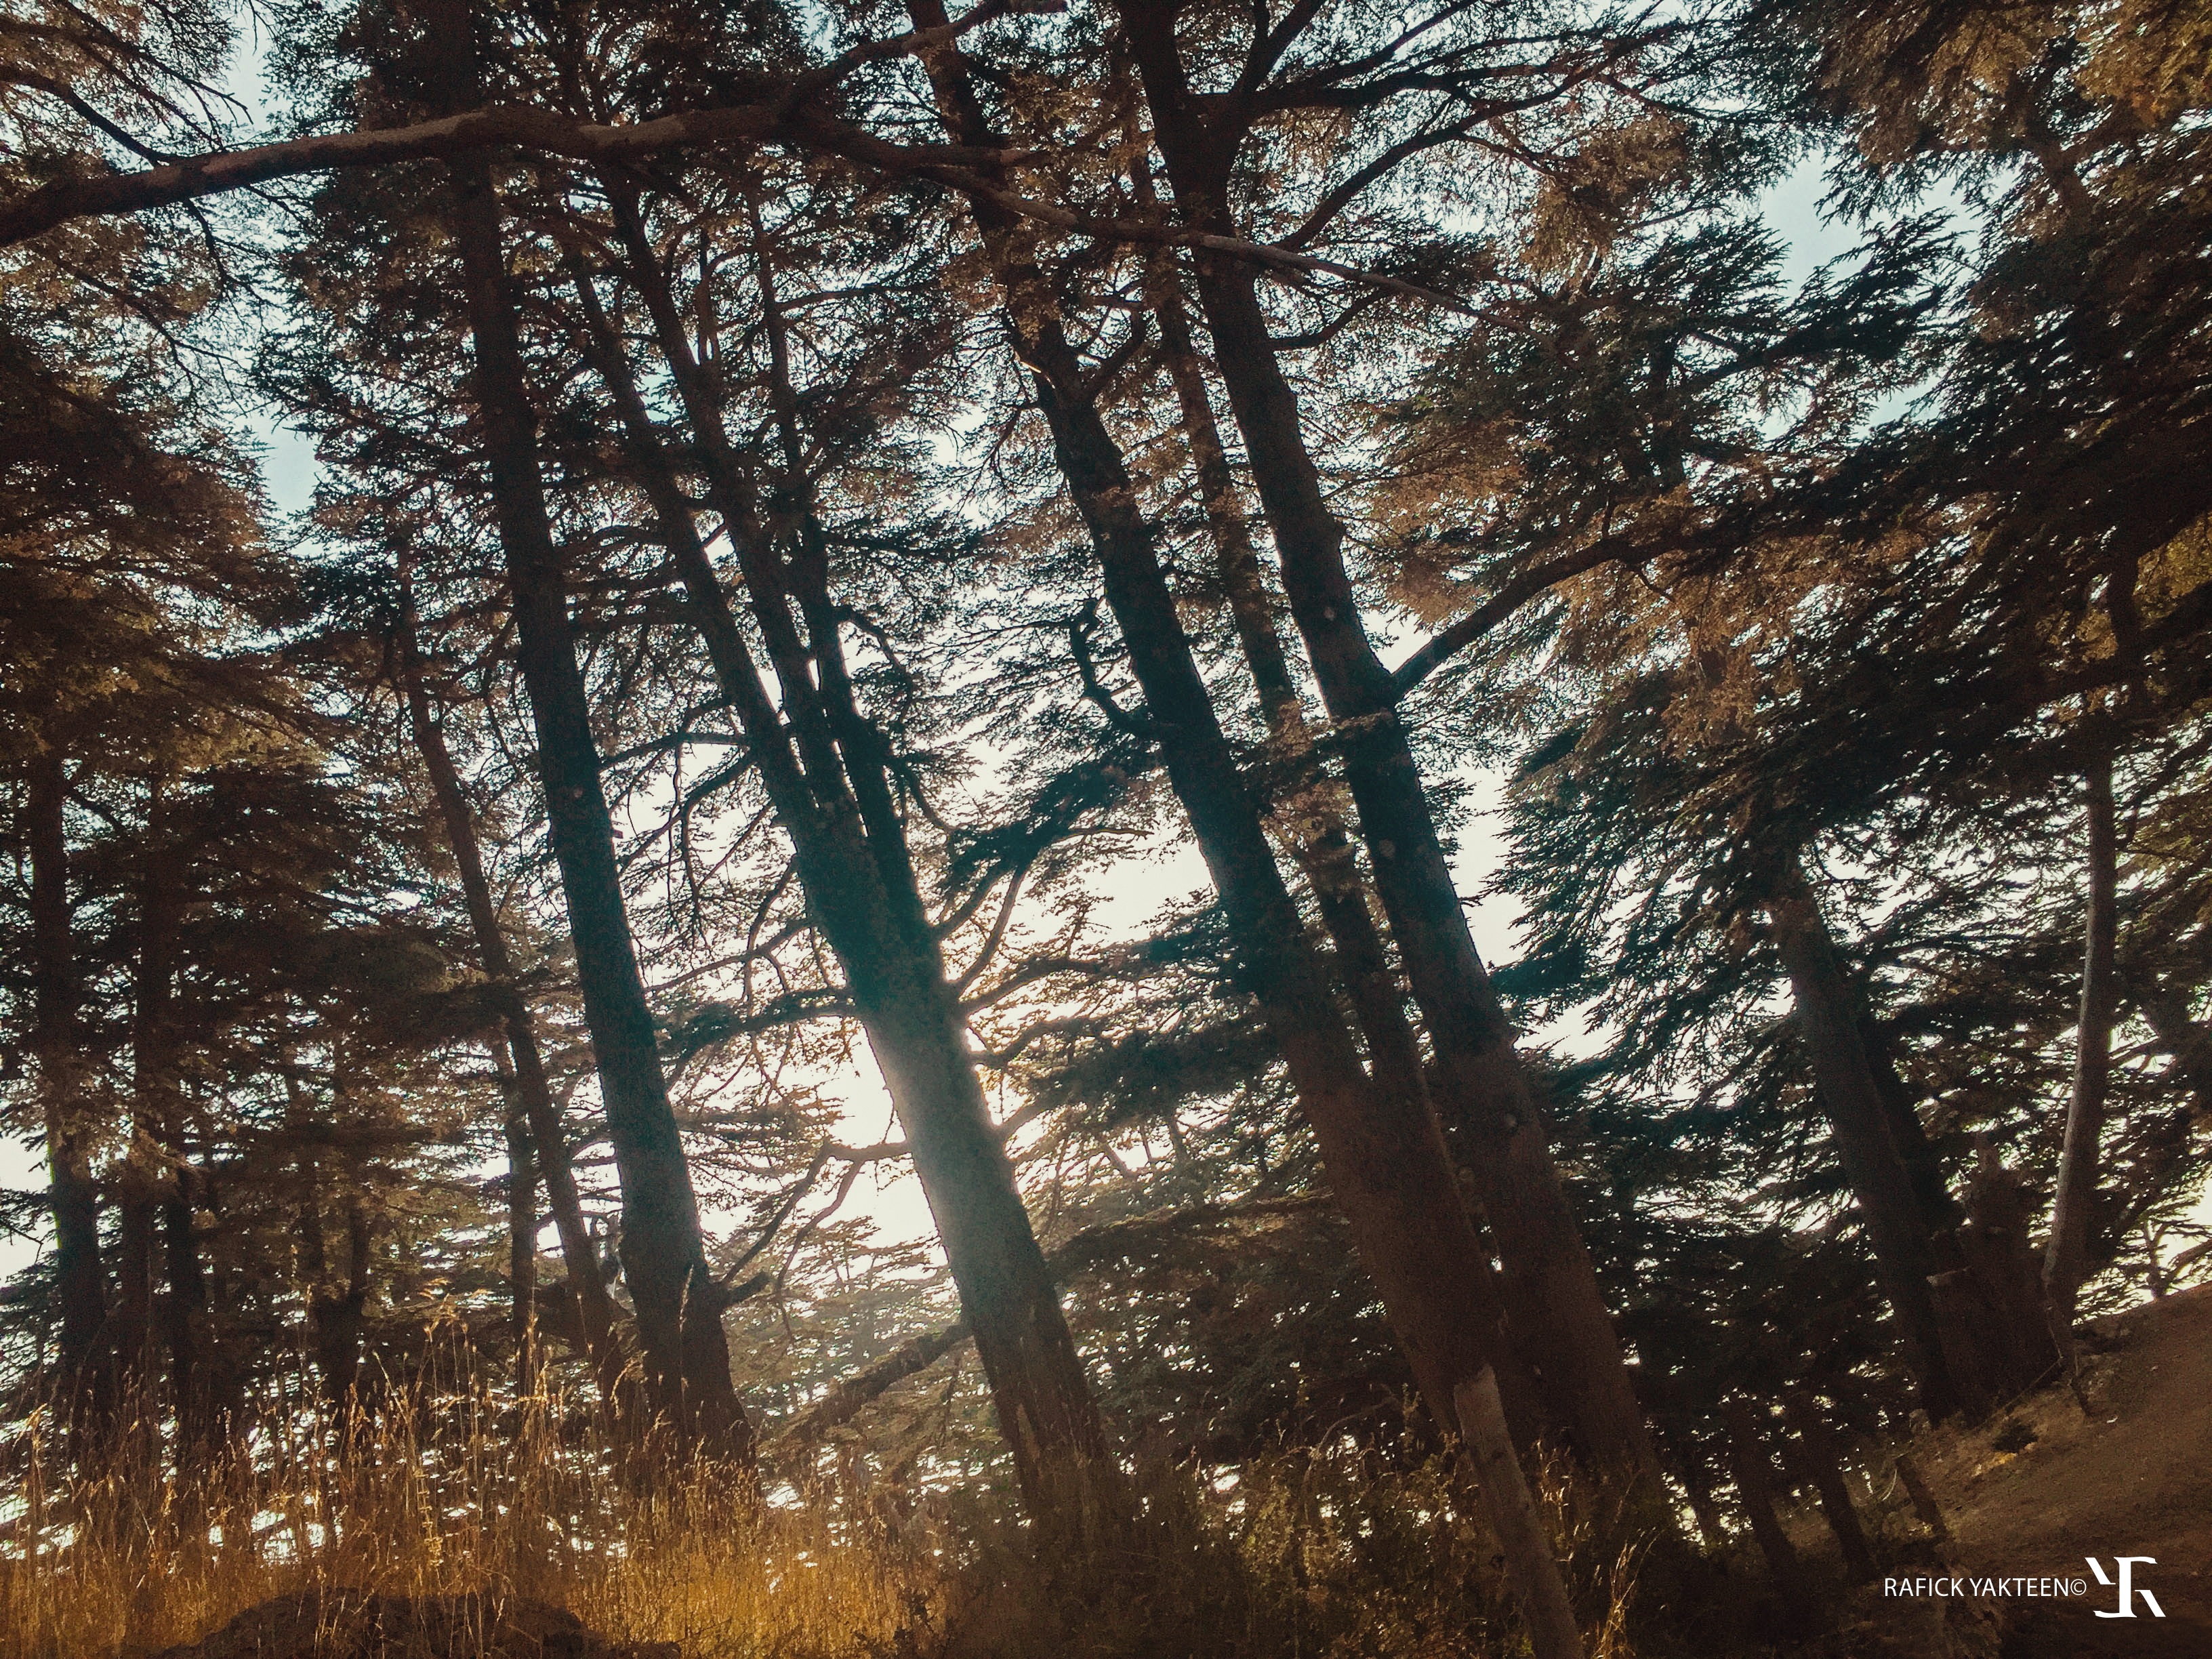
tree, nature, forest, wilderness, branch, winter, plant, sunlight, morning, leaf, autumn, season, woodland, habitat, ecosystem, natural environment, atmospheric phenomenon, woody plant